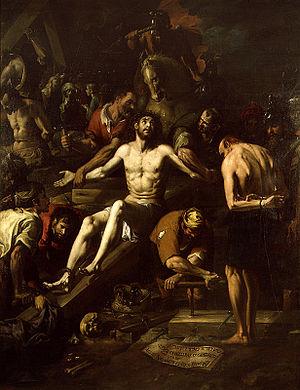
Juan Ribalta né à Madrid fin 1596 ou début 1597 et mort à Valence en octobre 1628 est un peintre baroque espagnol.